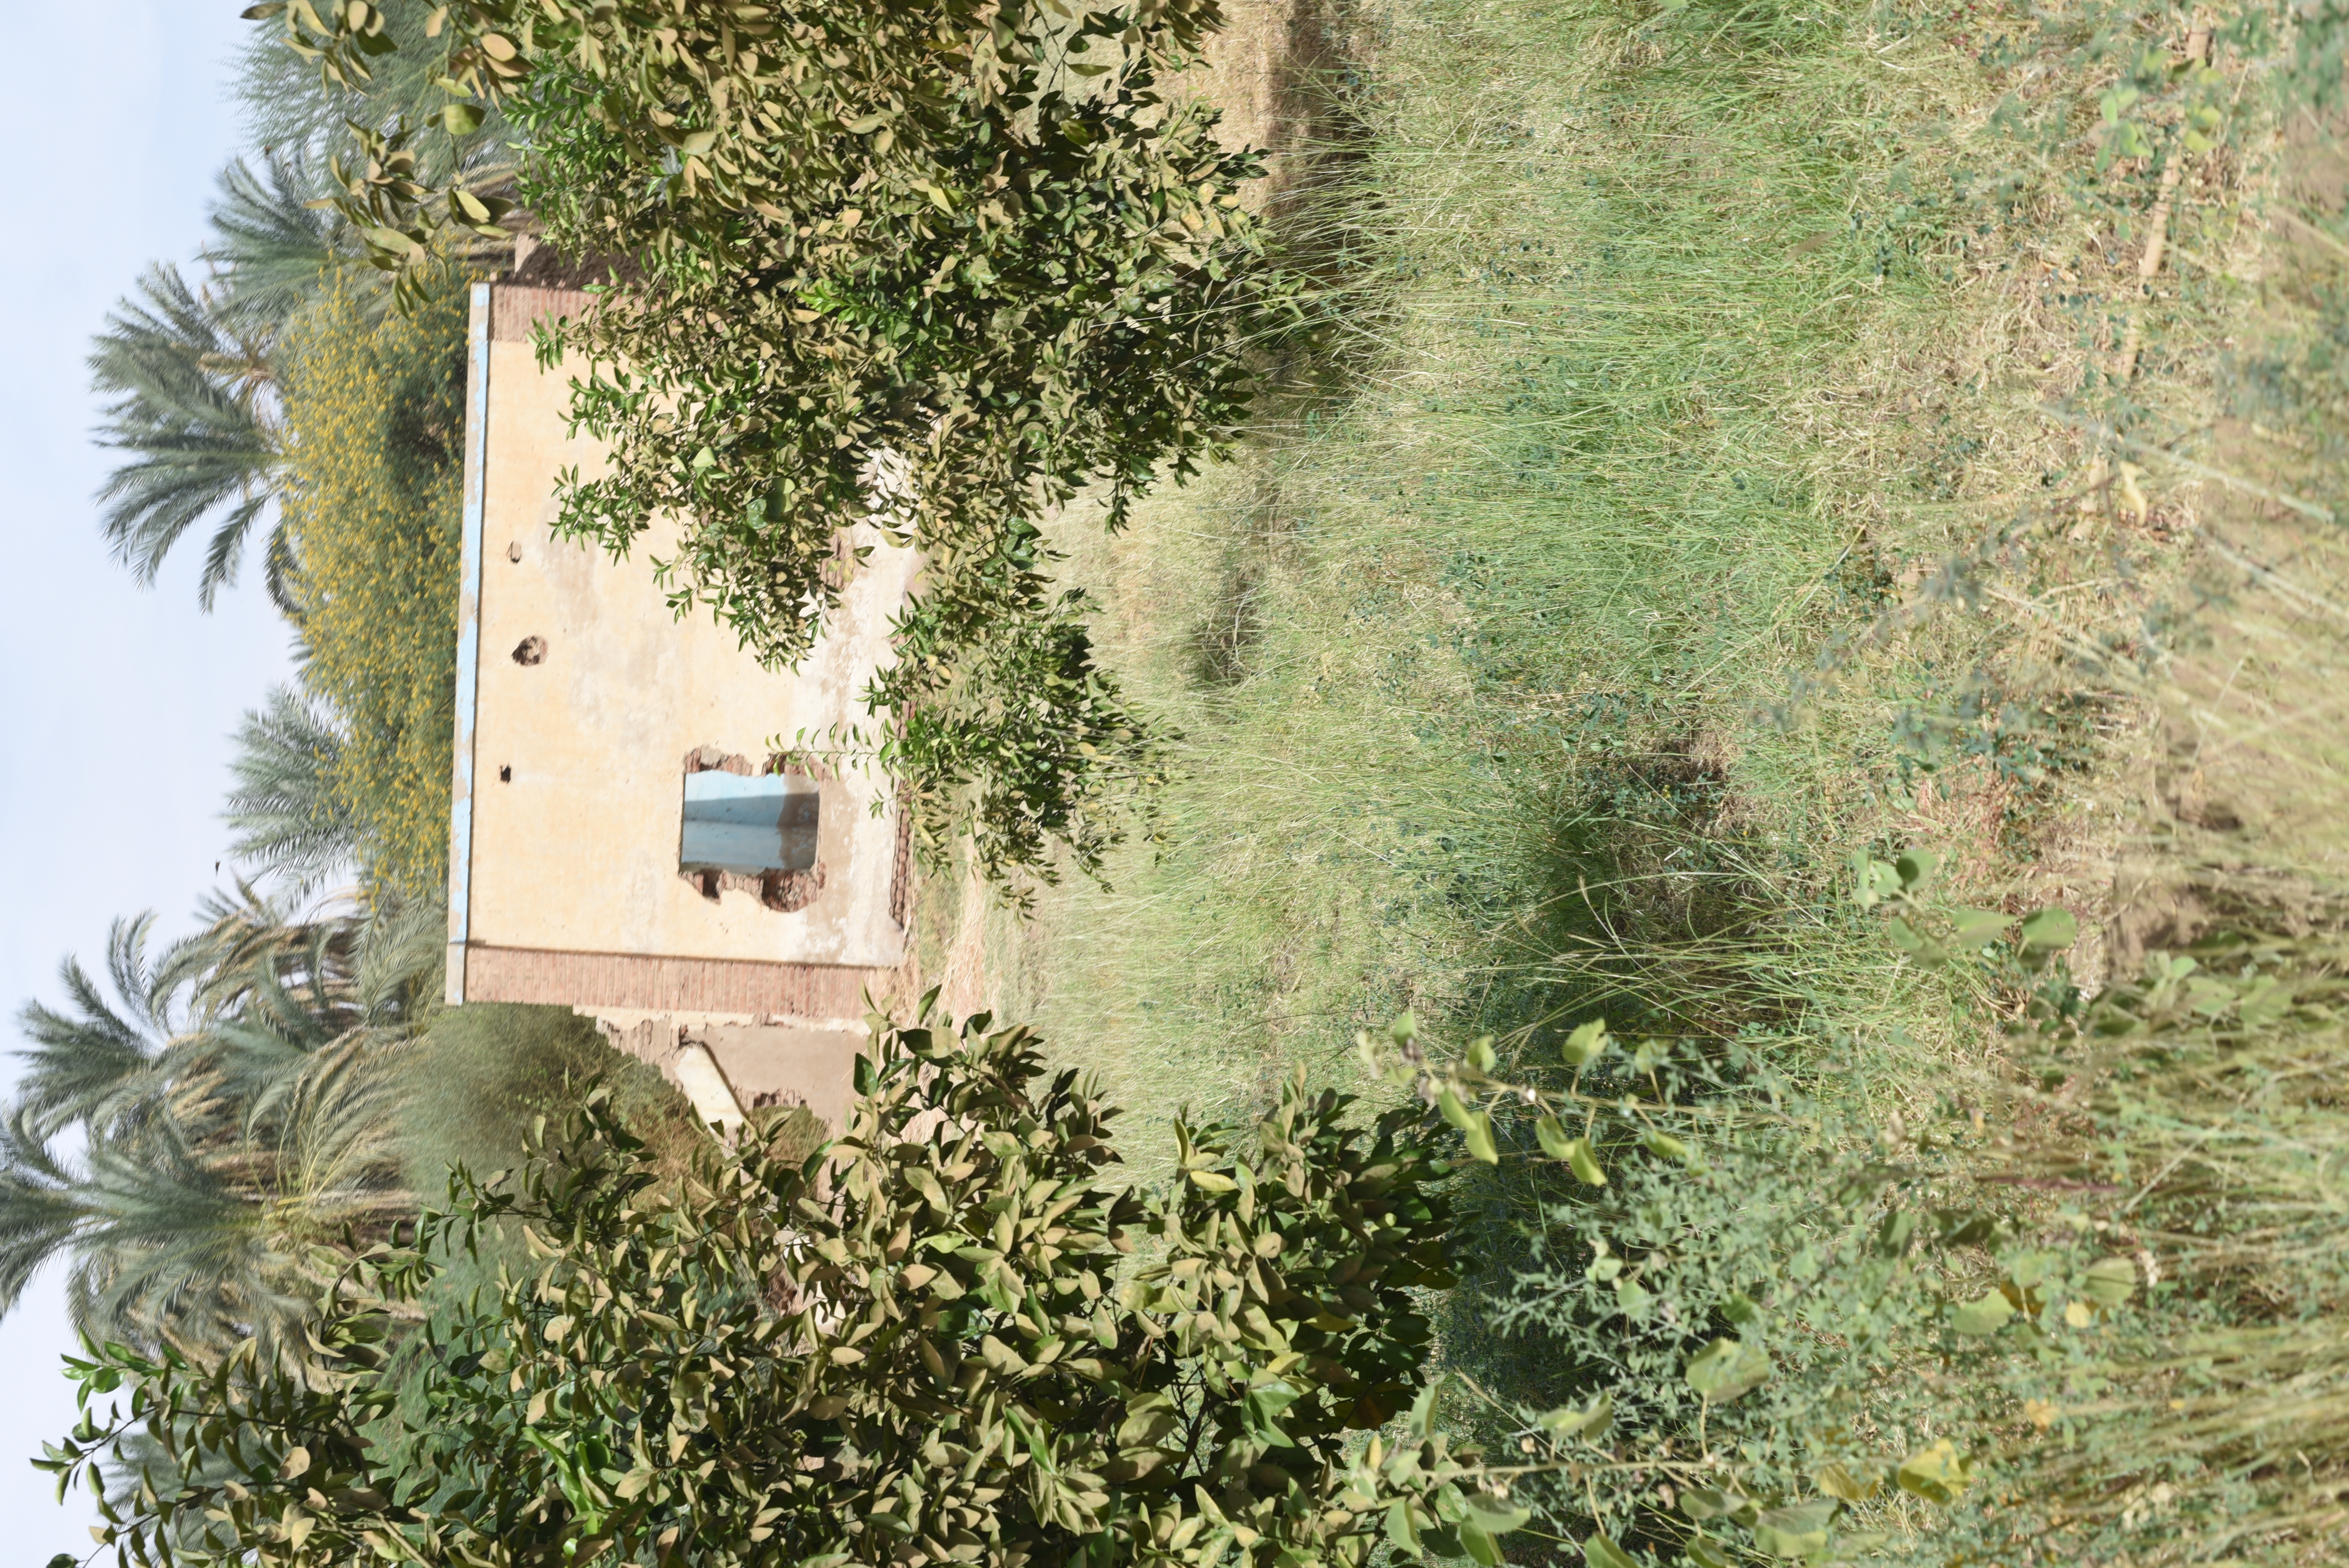
الوصف بالفصحى: مبنى يقع وسط زراعة وأشجار ليمون ونخيل.
الوصف بالعامية السودانية: مبنى صغير وسط زرع وشجر ليمون ونخيل.
التصنيف: Rural & Daily Life
التصنيف الفرعي: Rural homes (exterior)